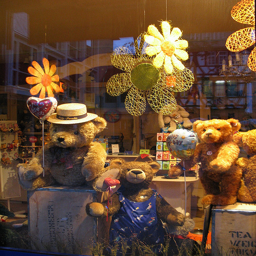
Some stuffed animals that are on the ground standing up.
A lot of decorative stuff animals are sitting in the chair
teddy bears behind a large display glass
There is a group of teddy bears posed.
a store front has many stuffed animals on display